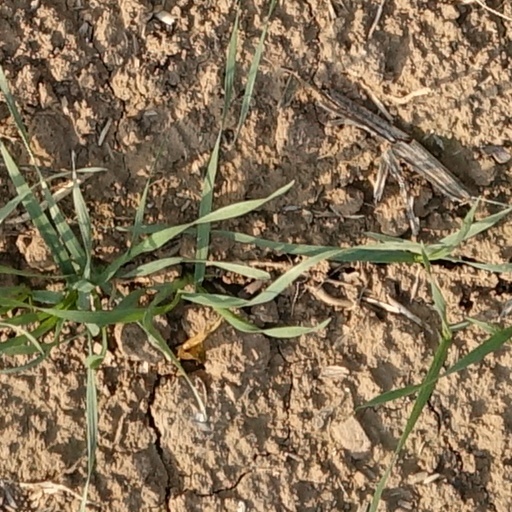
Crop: wheat